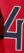
Number: 4